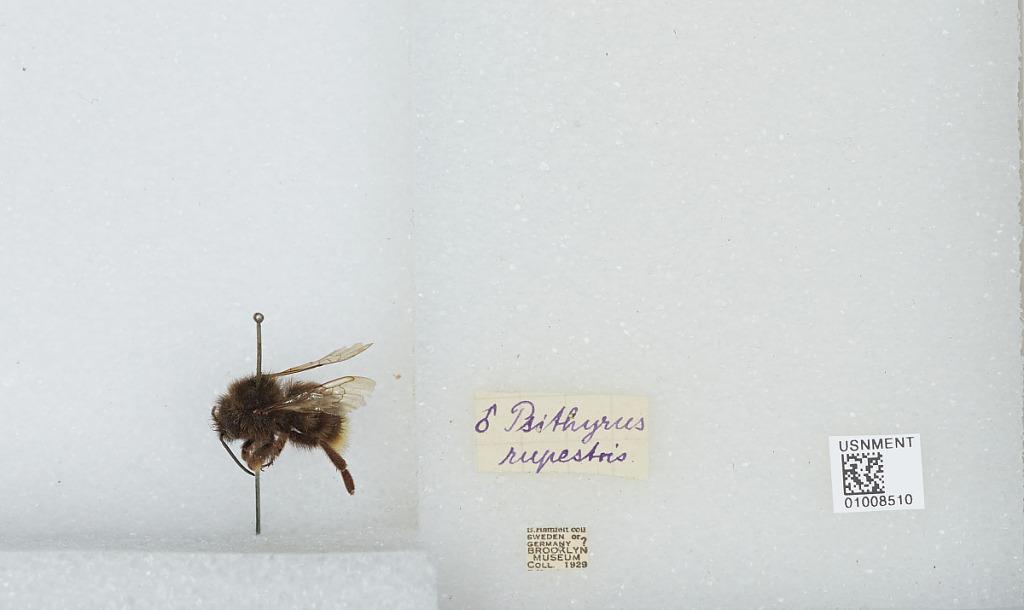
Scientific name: Bombus (Psithyrus) barbutellus (Kirby)
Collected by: B. Hamfelt
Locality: [Not Stated] Sweden or Germany